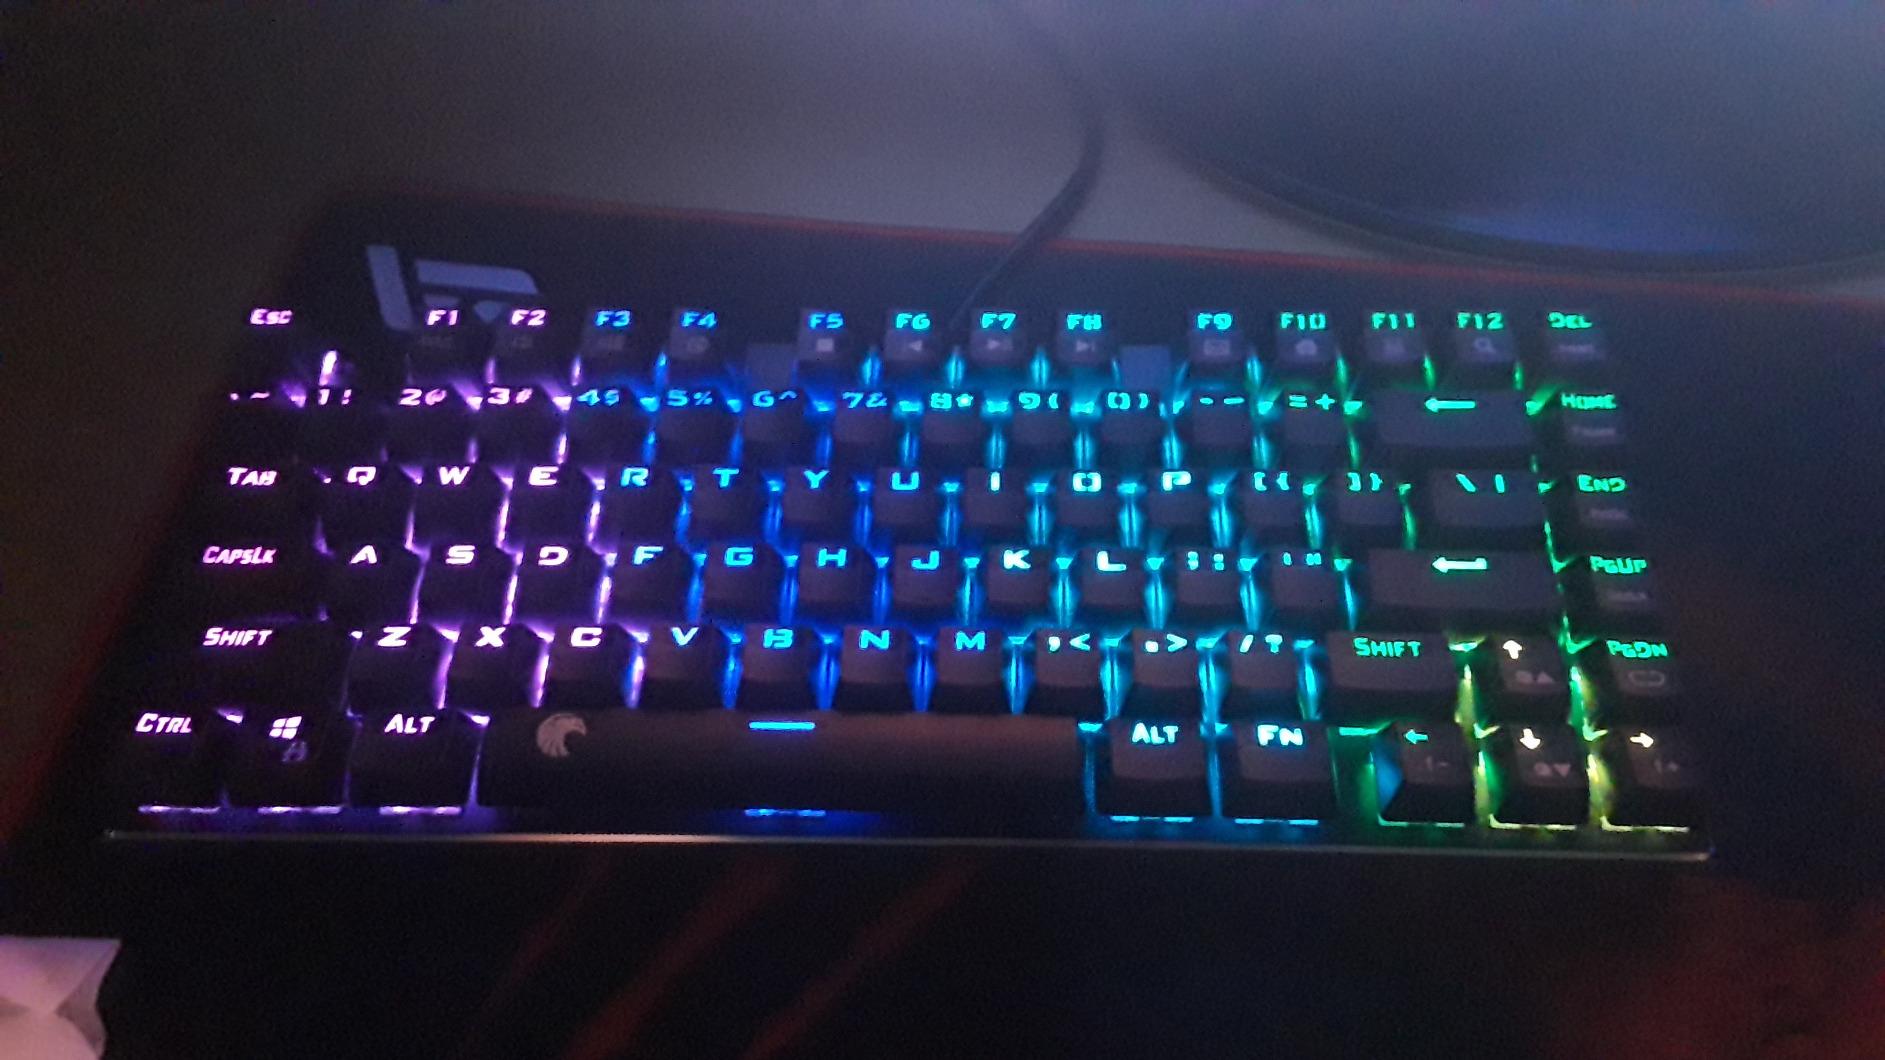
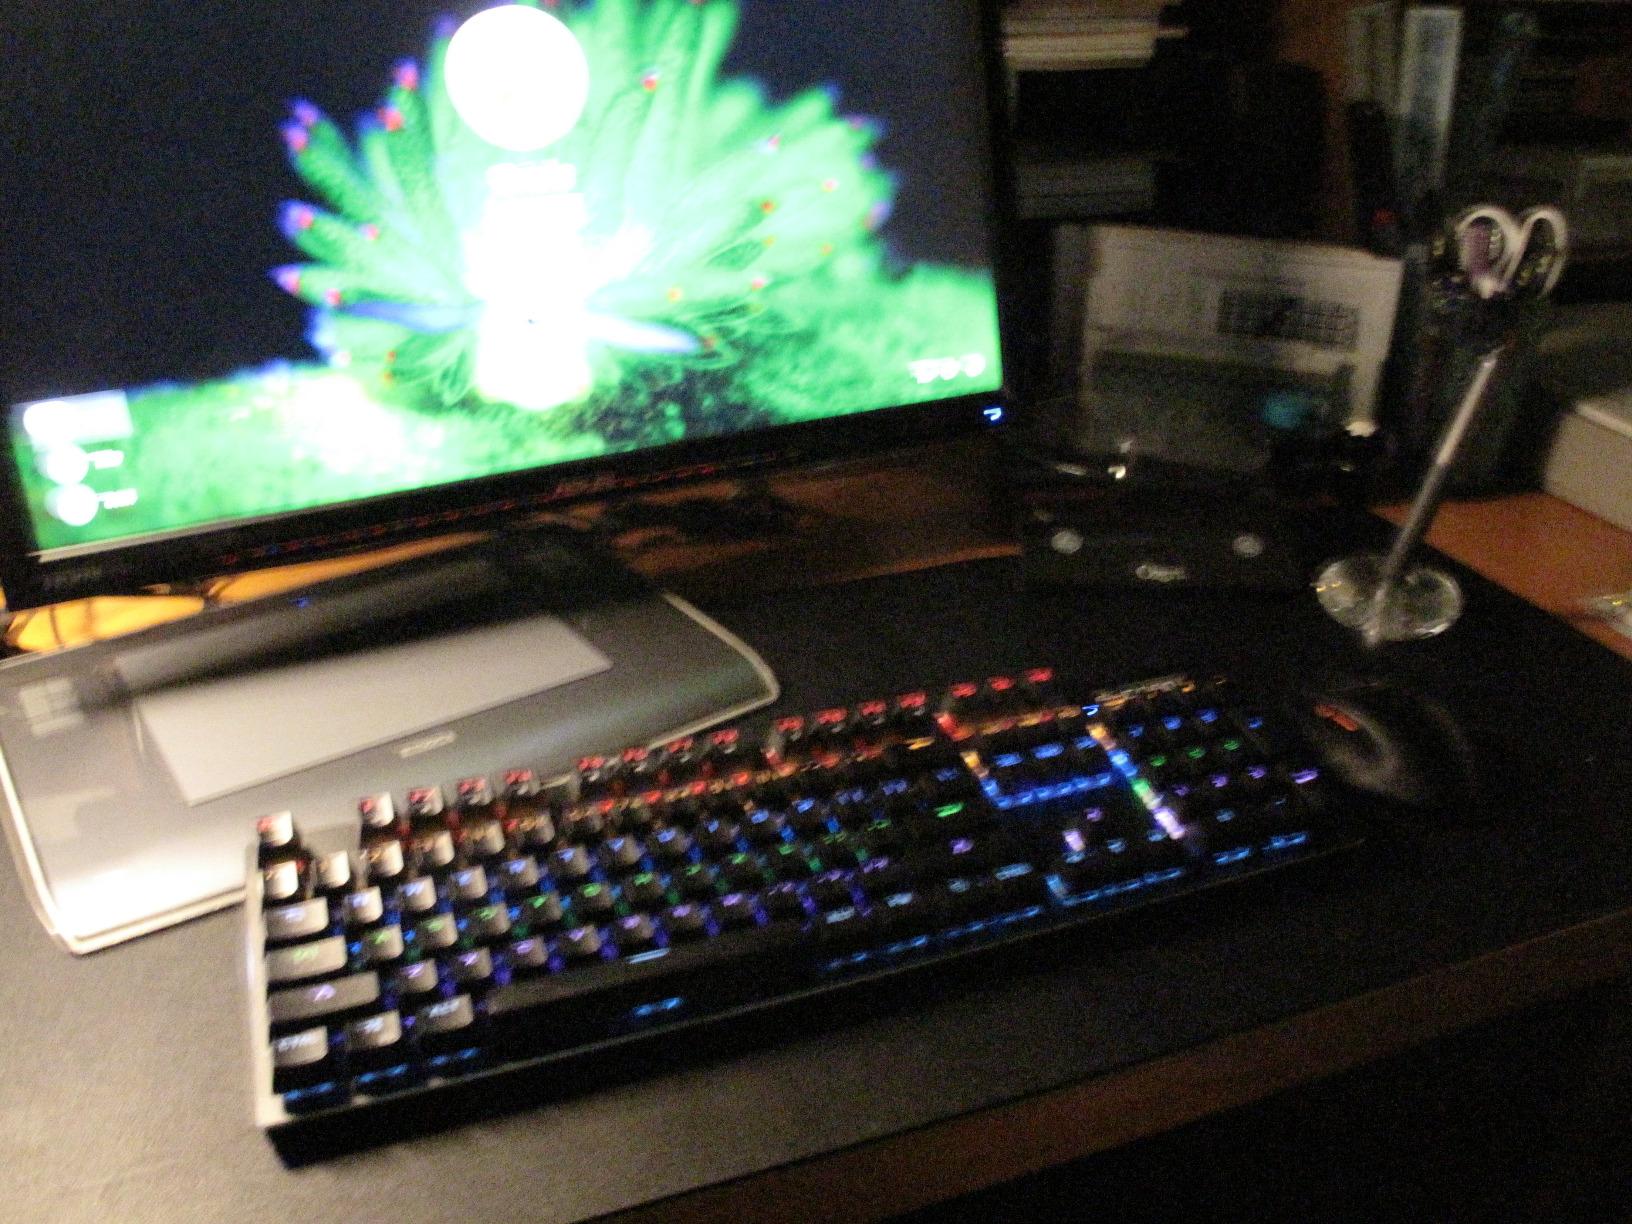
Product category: keyboard
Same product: no